Resin

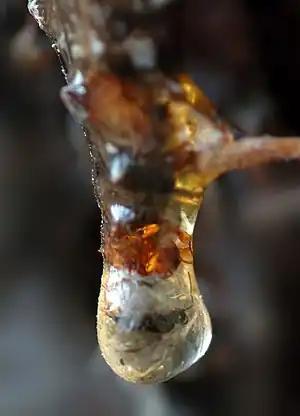
Insect trapped in resin

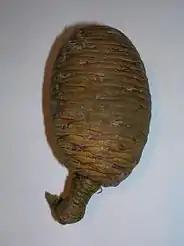
Cedar of Lebanon cone showing flecks of resin as used in the mummification of Egyptian Pharaohs

A resin is a solid or highly viscous liquid that can be converted into a polymer. Resins may be biological or synthetic in origin, but are typically harvested from plants. Resins are mixtures of organic compounds insoluble in water, predominantly terpenes. Technically, resins should not be confused with gums, which consist predominantly of water-soluble polysaccharides, although these two terms are often interchangeable in the less formal context. Common resins include amber, hashish, frankincense, myrrh and the animal-derived resin, shellac. Resins are used in varnishes, adhesives, food additives, incenses and perfumes.